Volunteer (yacht)

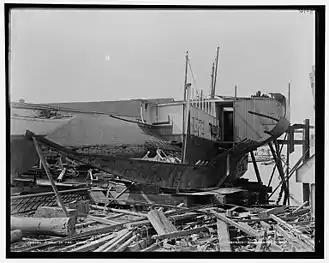
Damage after the 1893 grounding

Soon after the Cup races, "Volunteer" was bought by John Malcolm Forbes (who also owned "Puritan") and was Re-rigged as a schooner in 1891. On August 21, 1893, she went onto the rocks at Hadley's Harbor, Naushon Island, off the coast of Massachusetts. Damage was extensive, as shown in the picture below. In 1894, in anticipation of racing with the British Valkyrie, she was returned to her original sloop rig. She was broken up at a New York junkyard in 1910.